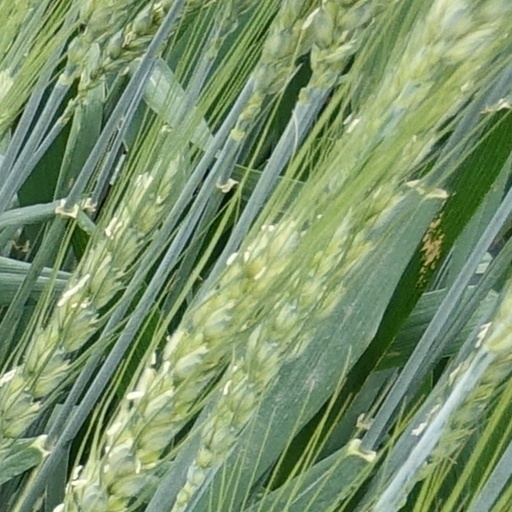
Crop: wheat